Levan Akhvlediani

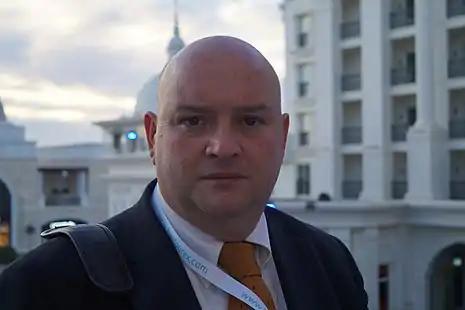

Levan Akhvlediani (born 10 March 1969) is a Georgian sports official who served as the president of the Georgian Volleyball Federation from 2001 to 2013.